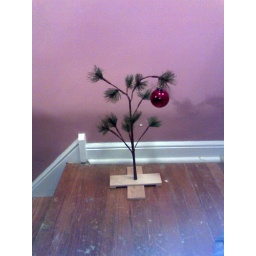
Just like in the show! My kitty knocked it over &amp;amp; broke the red ball (so Chris claims!).